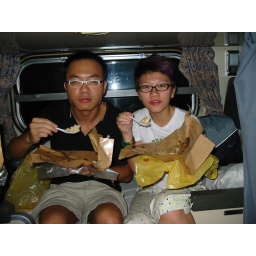
Seb and Janice having their packeted chicken rice in the train